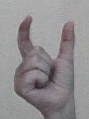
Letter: nun